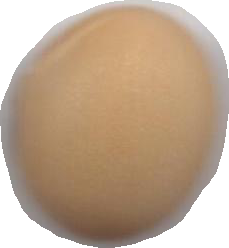
Variety: Anjasmoro